Srimathumitha

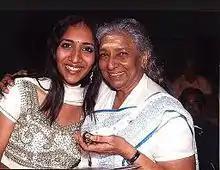
Srimathumitha with S.Janaki

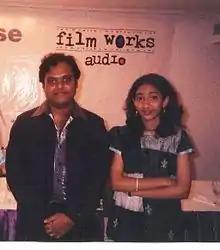
Srimathumitha with Harris Jayaraj

Harris Jayaraj introduced her as a playback singer in the year 2003. She has worked in his music for several songs, ever since. She has sung in the name M.Madhumitha from her debut in 2003 till 2007. Later from 2007 till now, she is singing in the name Srimathumitha. She has sung in Child harmony for A. R. Rahman for many movies like Dil Se.., Lagaan, Pukar, Sangamam, Jana Gana Mana and Kannathil Muthamittal.